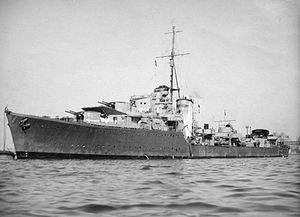
Le HMS Khartoum est un destroyer de classe K en service dans la Royal Navy pendant la Seconde Guerre mondiale.
La classe J, K et N est une série de 24 destroyers construite pour la Royal Navy et lancée en 1938.
Le HMS Kelvin est un destroyer de classe K en service dans la Royal Navy pendant la Seconde Guerre mondiale.